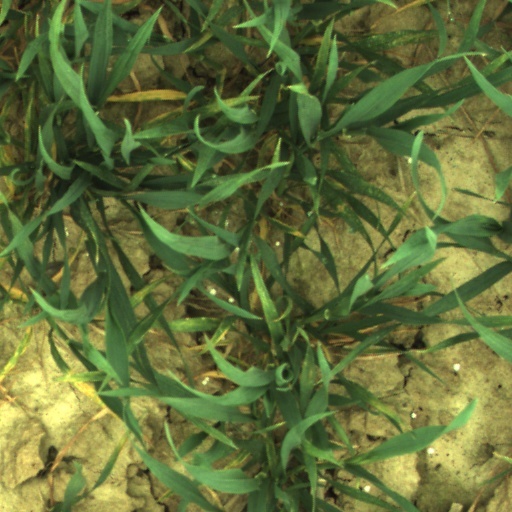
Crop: wheat